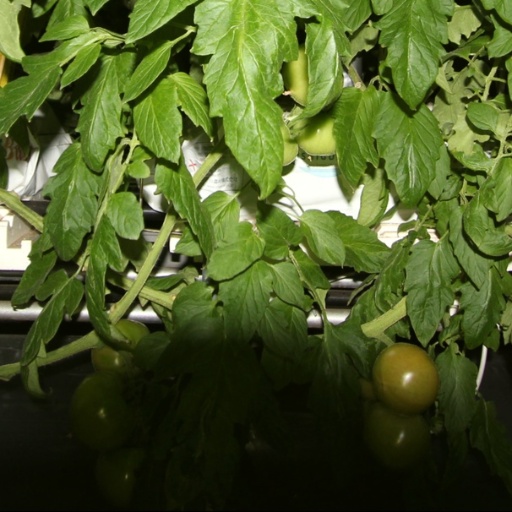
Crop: tomato